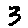
Label: 3